Describe the emotion expressed in this image:  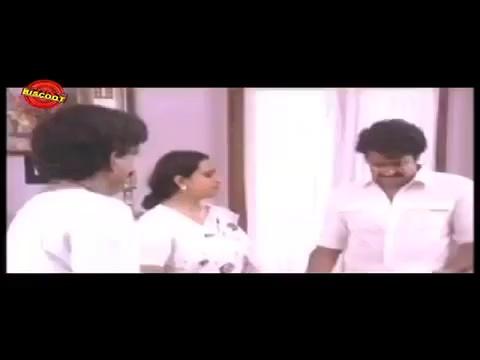
This person displays Fear, valence and arousal with moderate intensity.